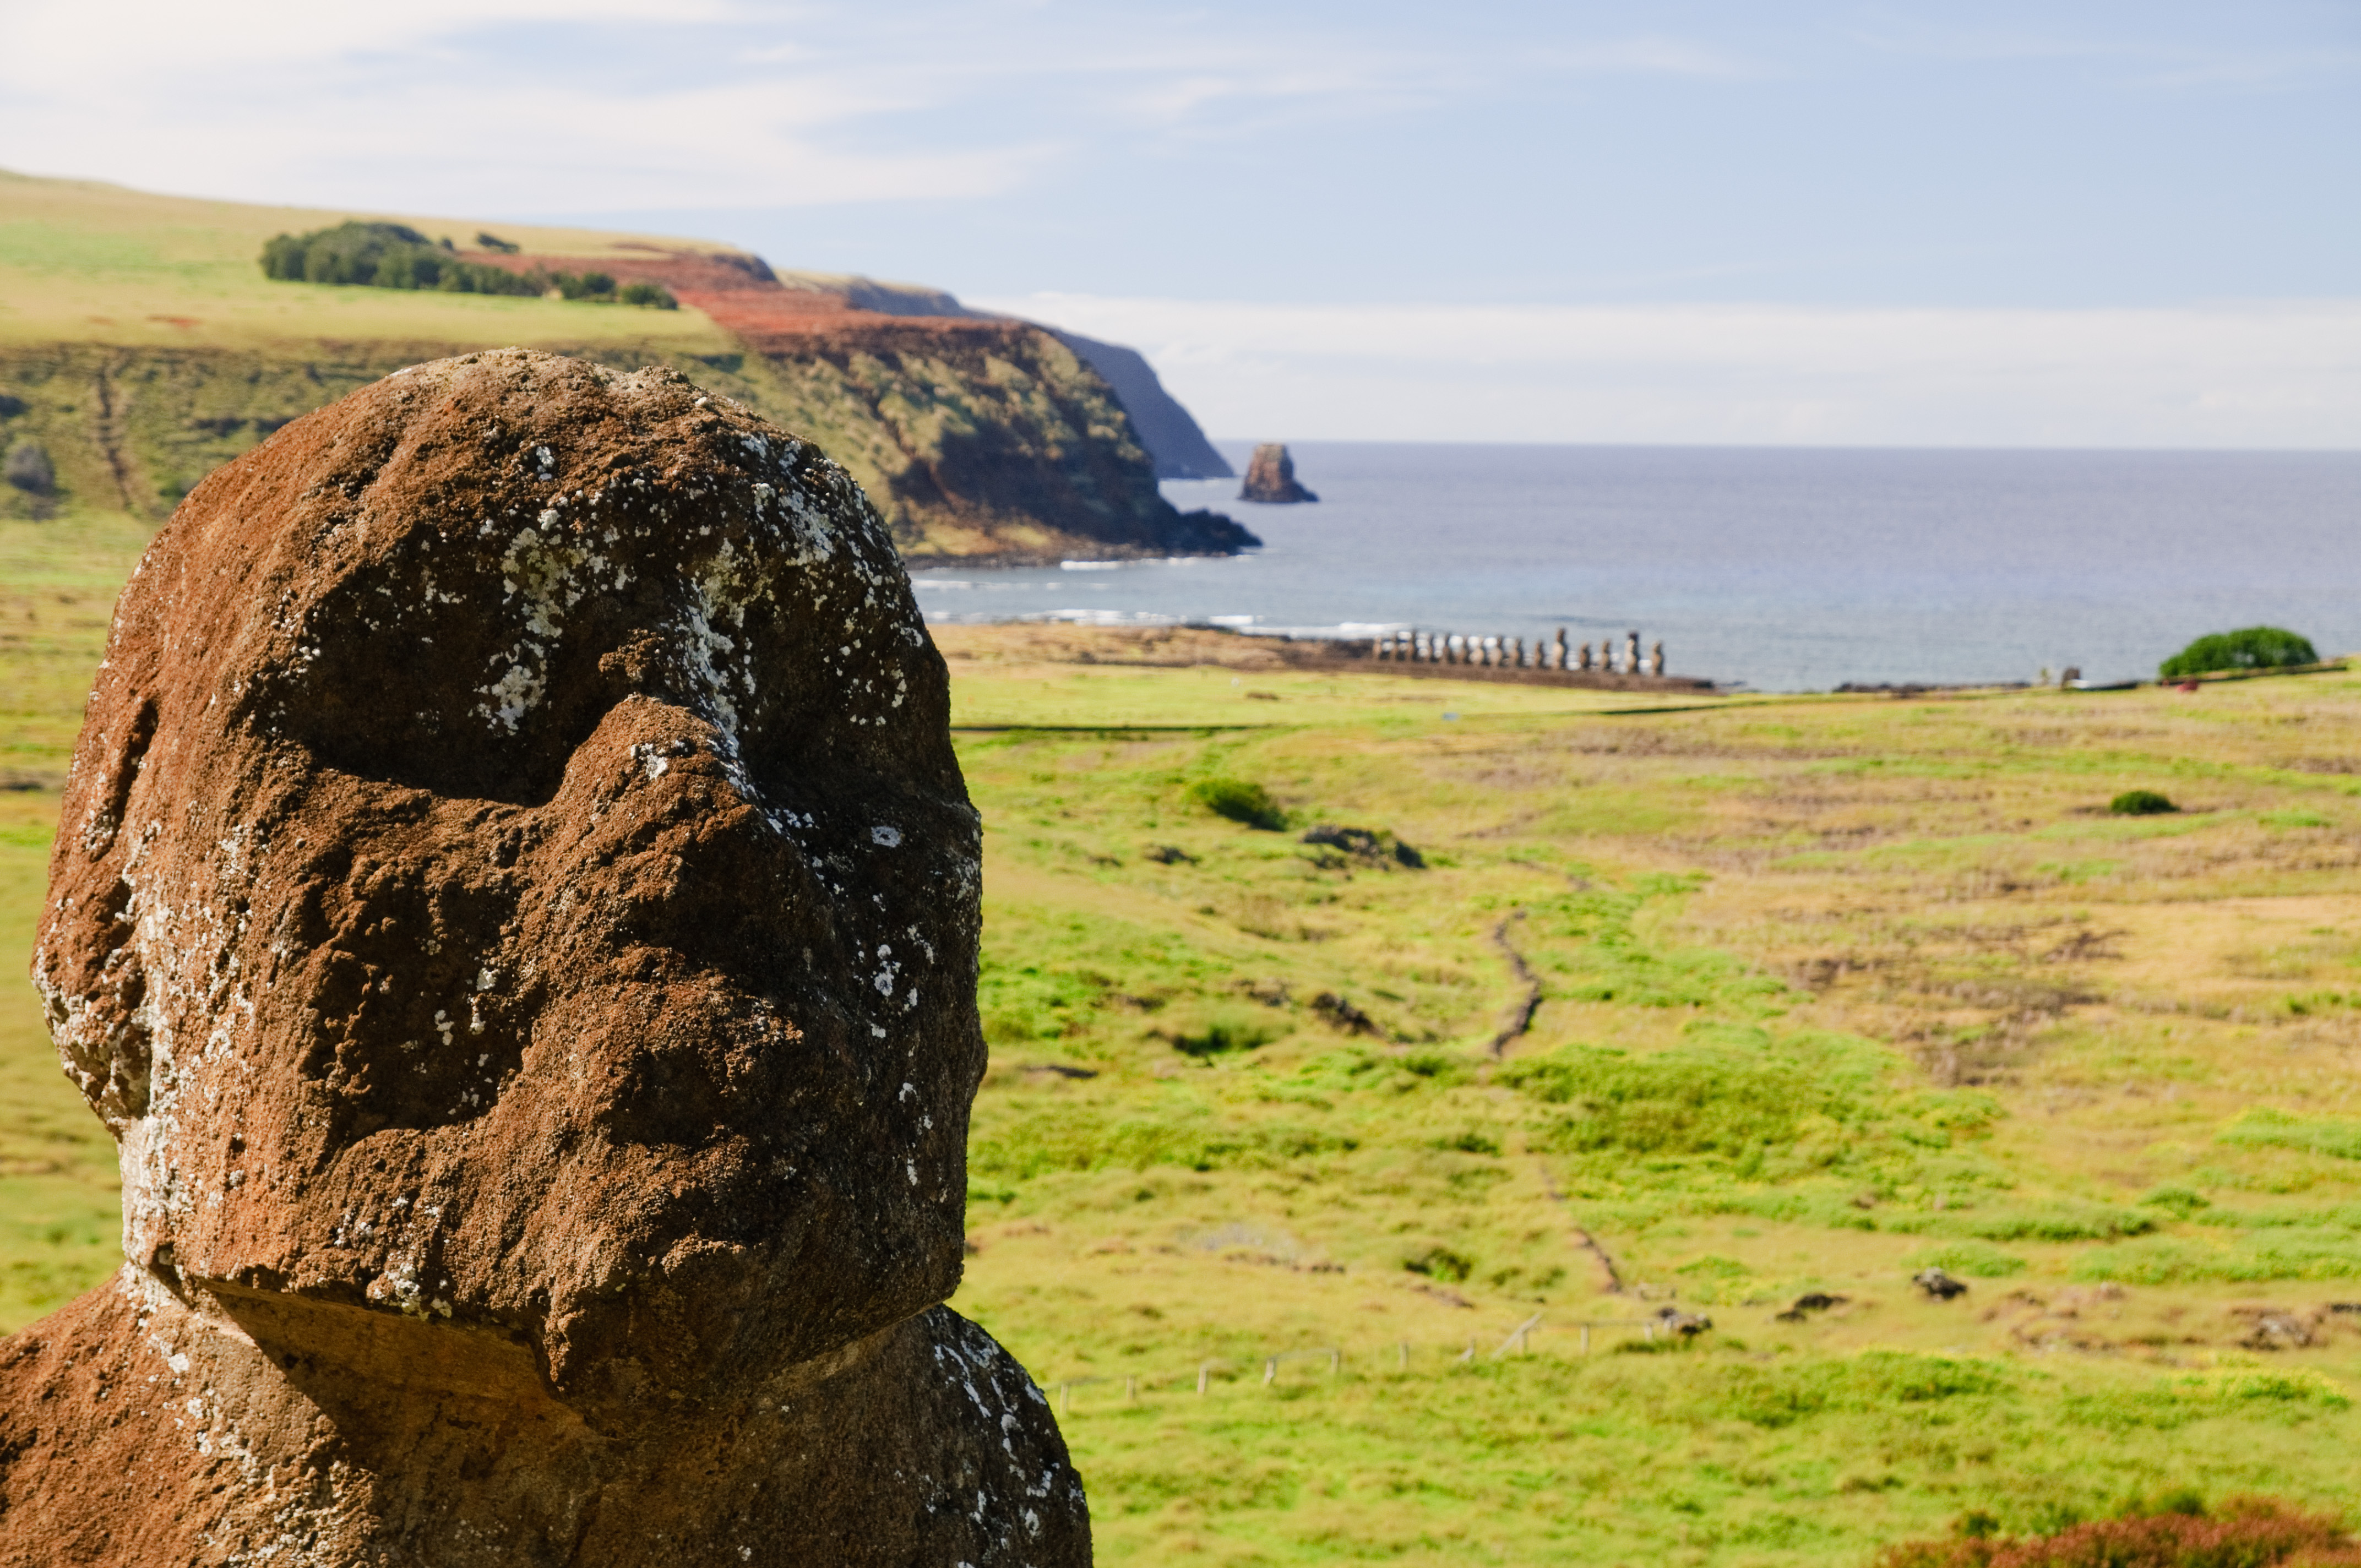
landscape, sea, coast, rock, wilderness, hill, cliff, nikon, terrain, material, chile, geology, boulder, d300, easterisland, rapanui, isoladipasqua, natural environment